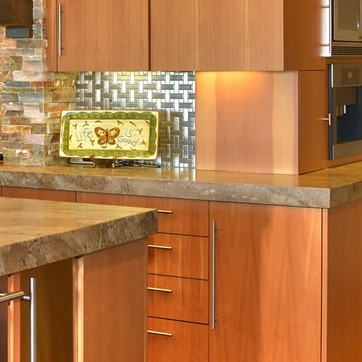
Material: polishedstone